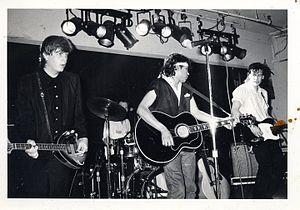
BoDeans est un groupe américain de rock formé en 1983 à Waukesha.